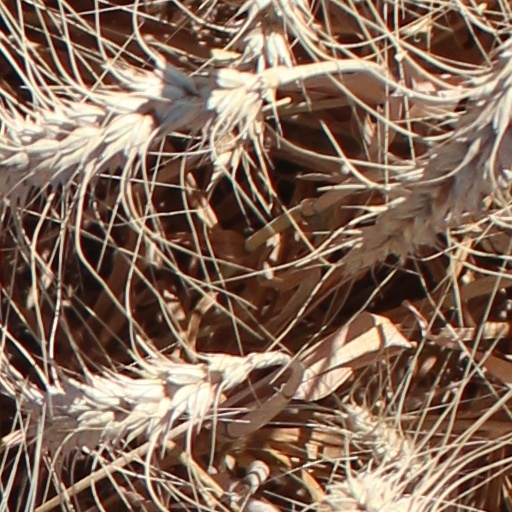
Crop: wheat